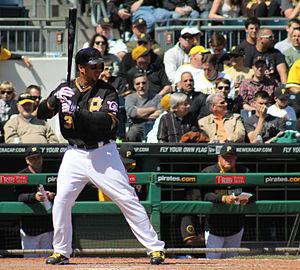
José Nicolas Tábata est un joueur de champ extérieur des Dodgers de Los Angeles de la Ligue majeure de baseball.